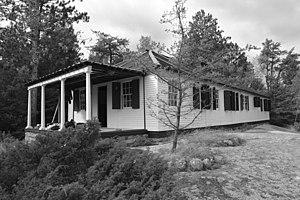
Le William Ingersoll Estate est une maison américaine située dans le comté de Saint Louis, dans le Minnesota. Protégée au sein du parc national des Voyageurs, elle est inscrite au Registre national des lieux historiques depuis le 15 juin 2011.